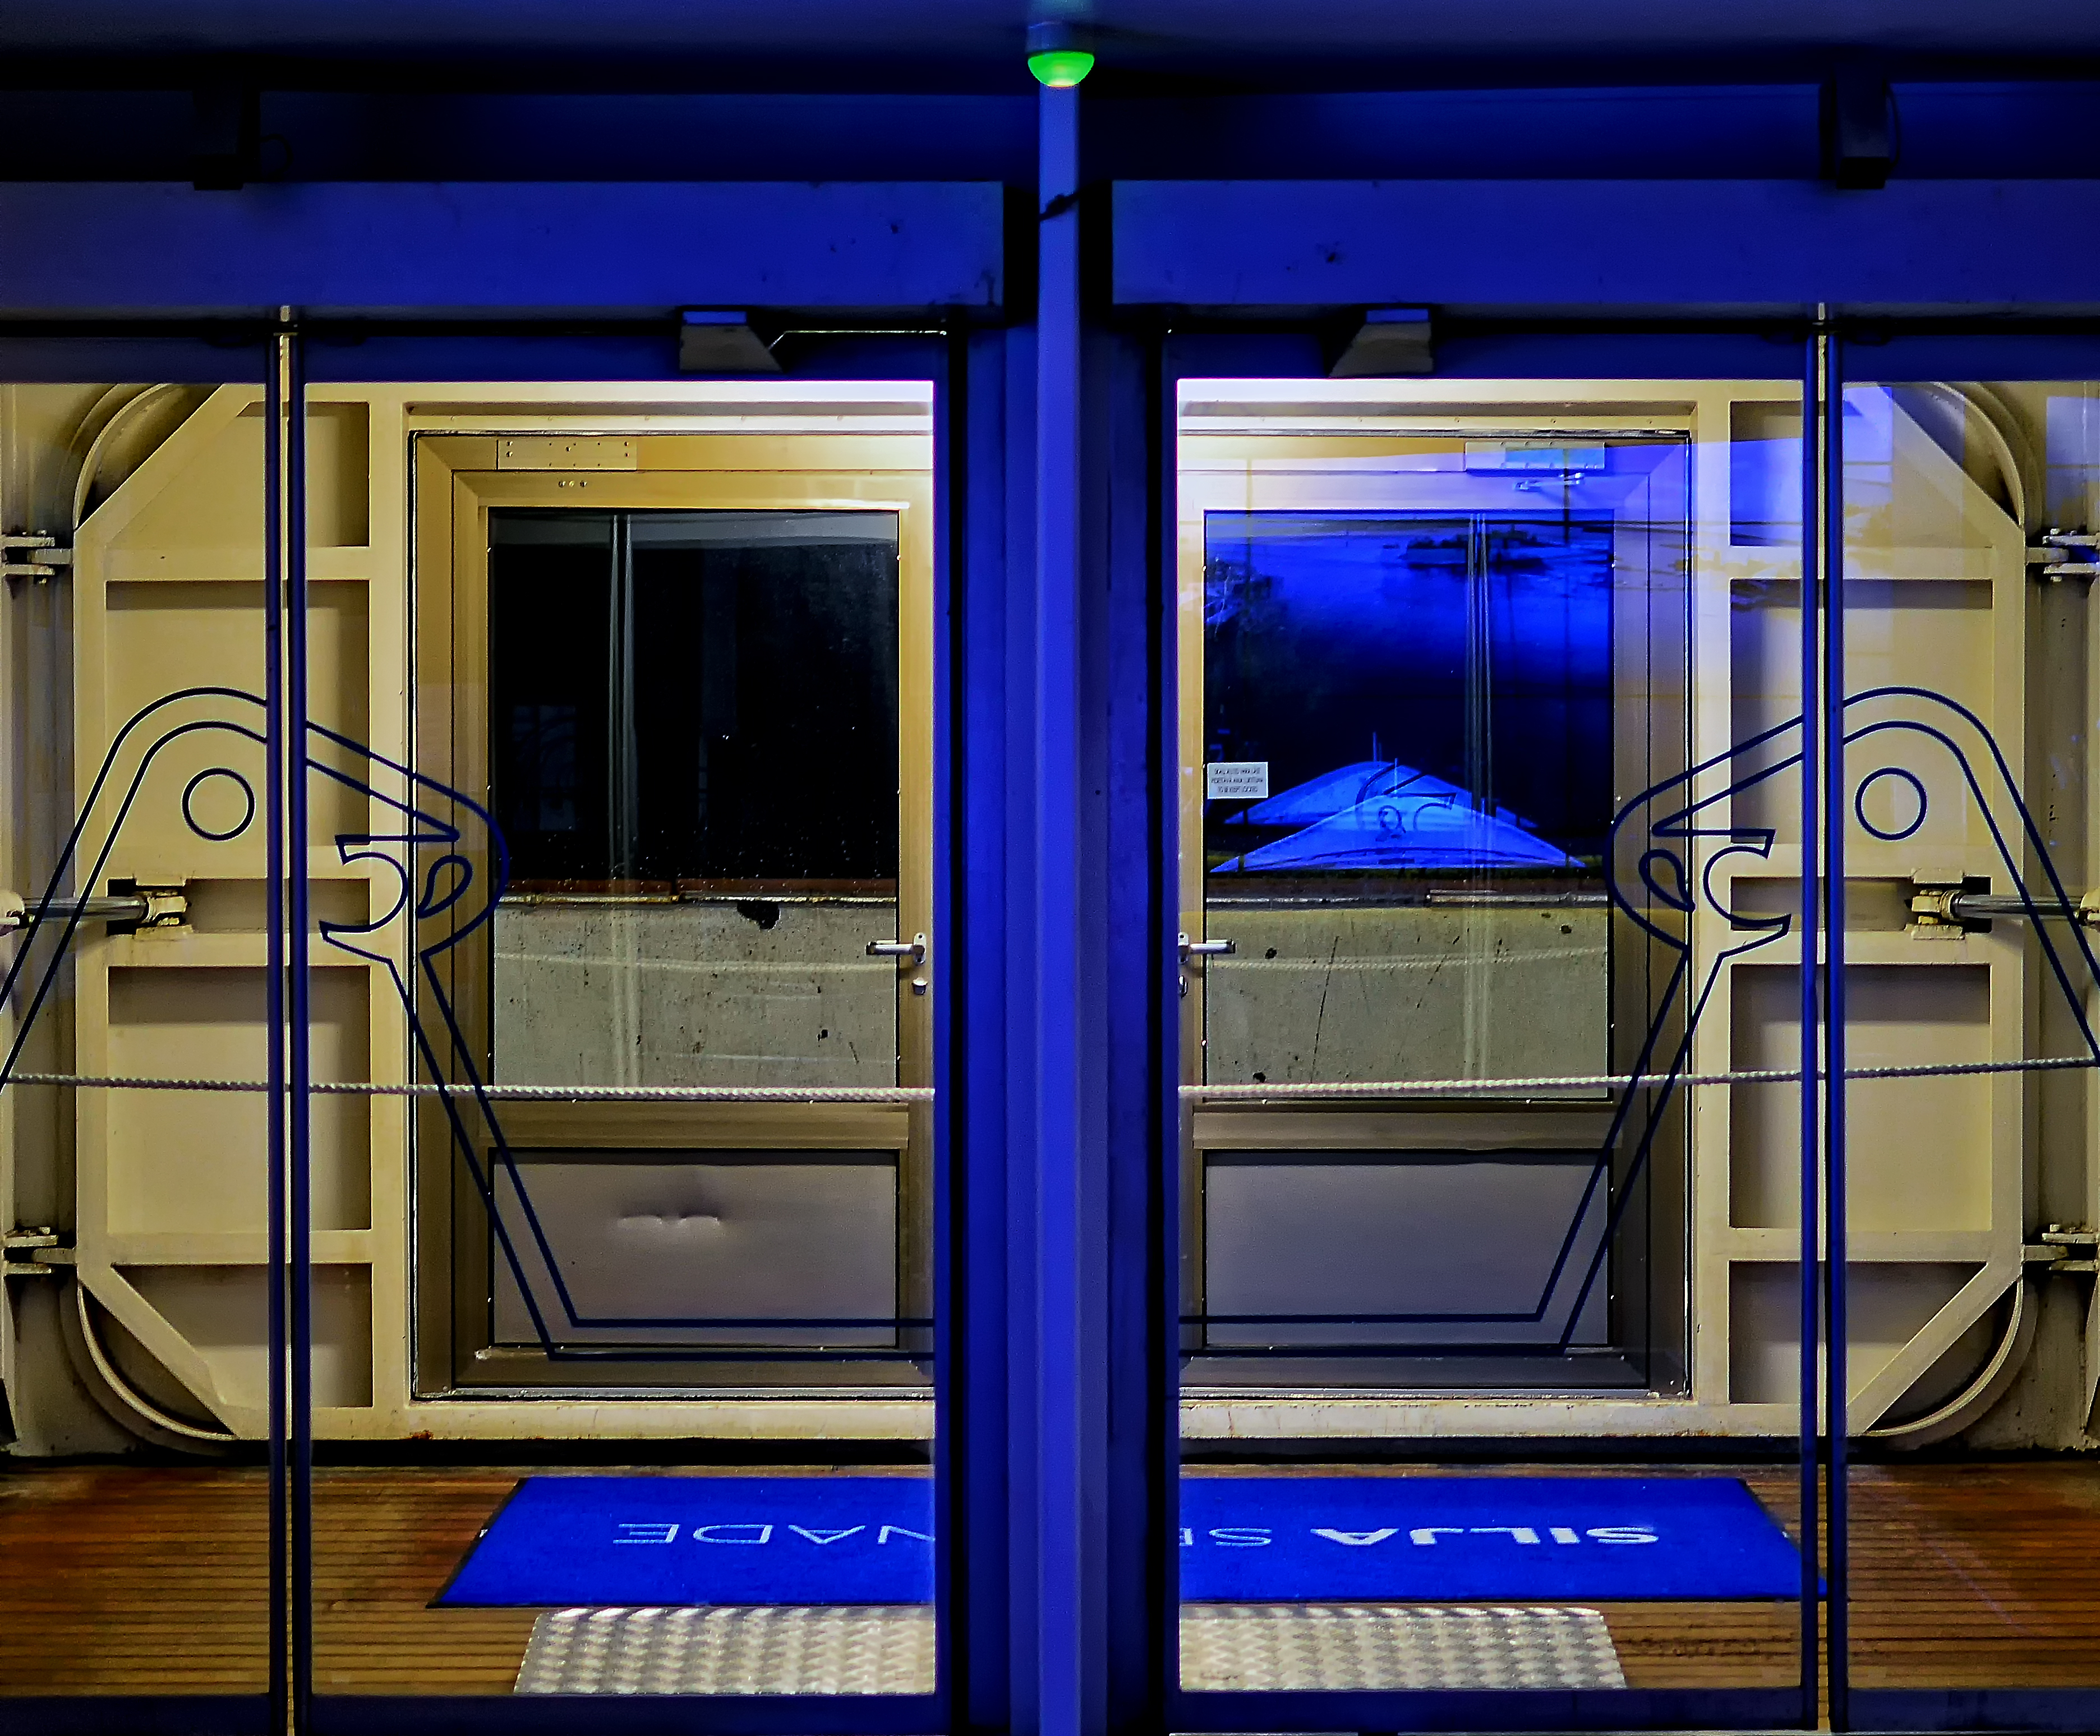
car, night, window, home, ship, line, room, door, interior design, cruise, ferry, doors, serenade, silja, window covering